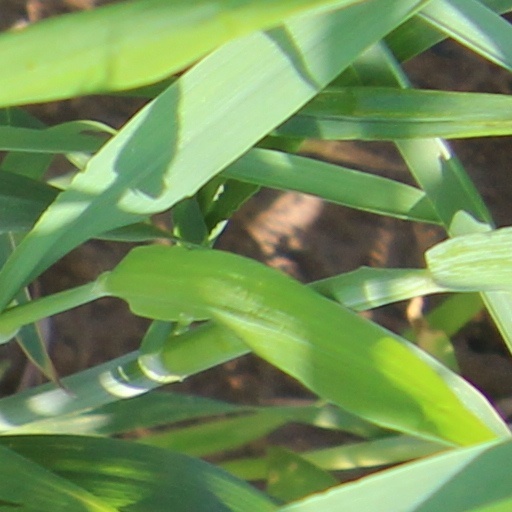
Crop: wheat